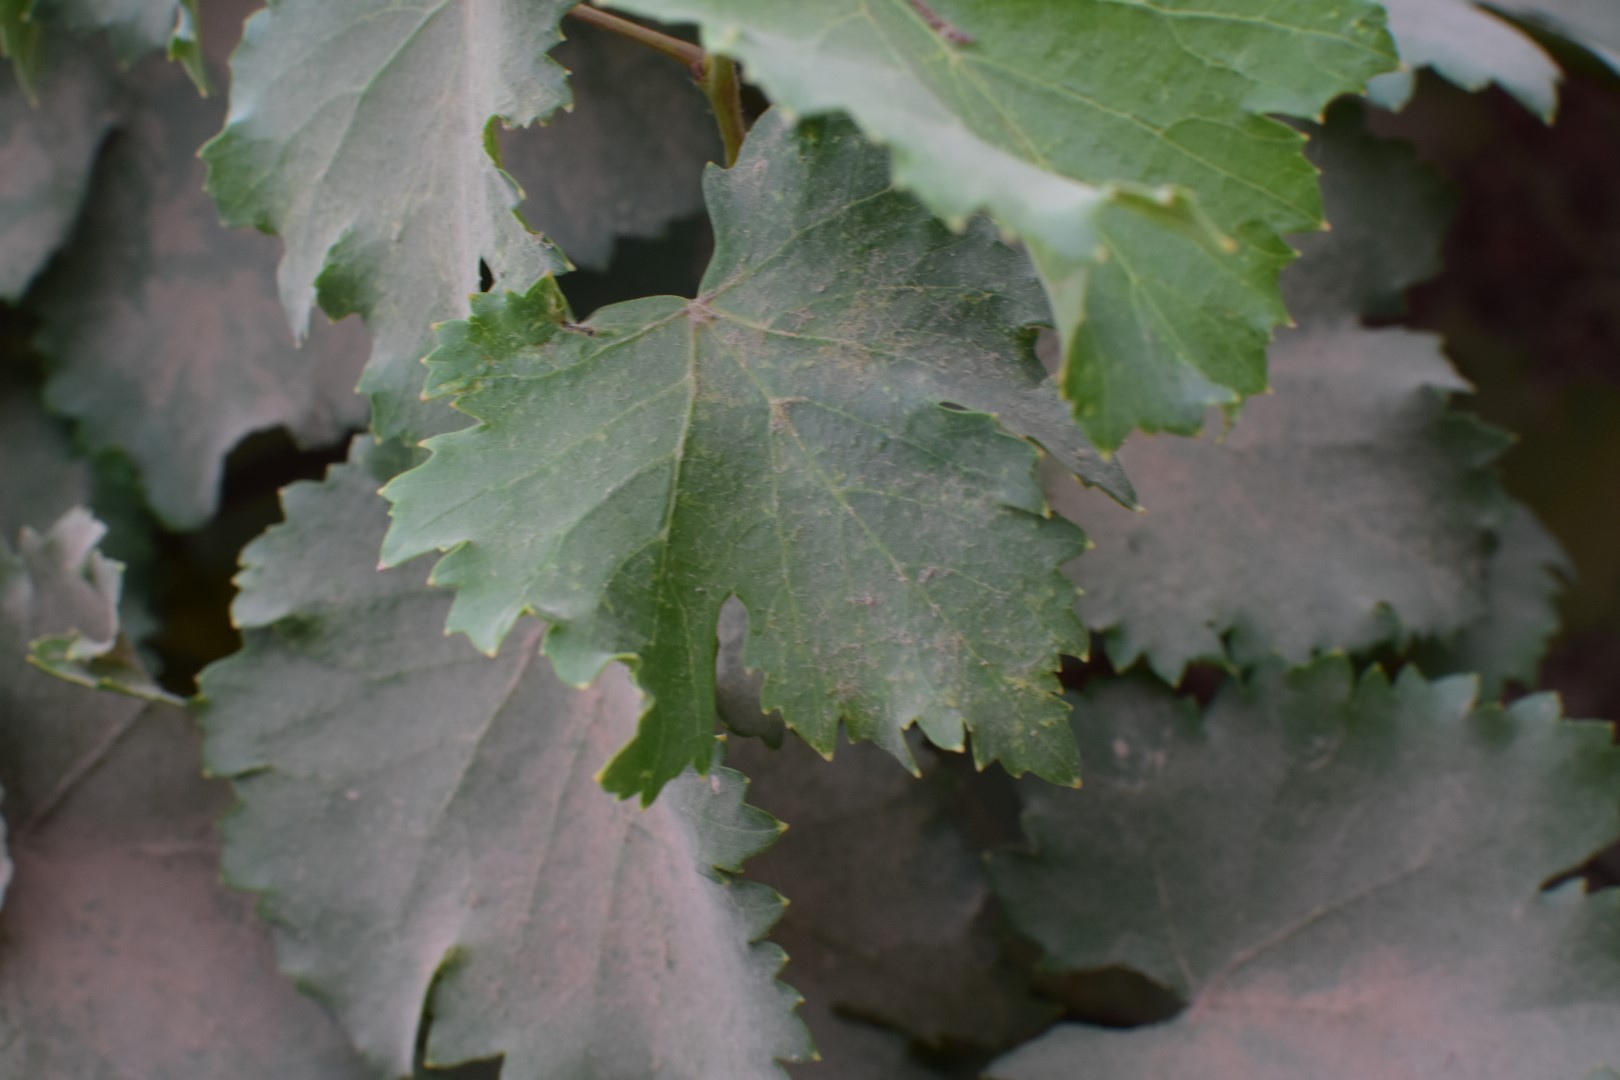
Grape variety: Kamali